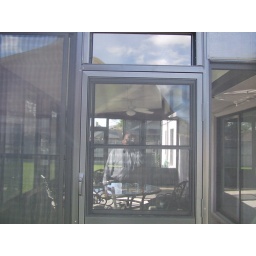
A view of the repaired screen in the door of the Eckley Home patio.